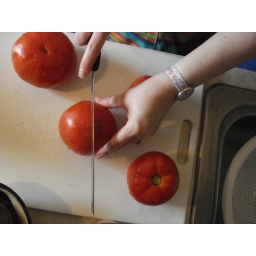
scoring the base of a tomato so it can be dunked in boiling water for easier peeling